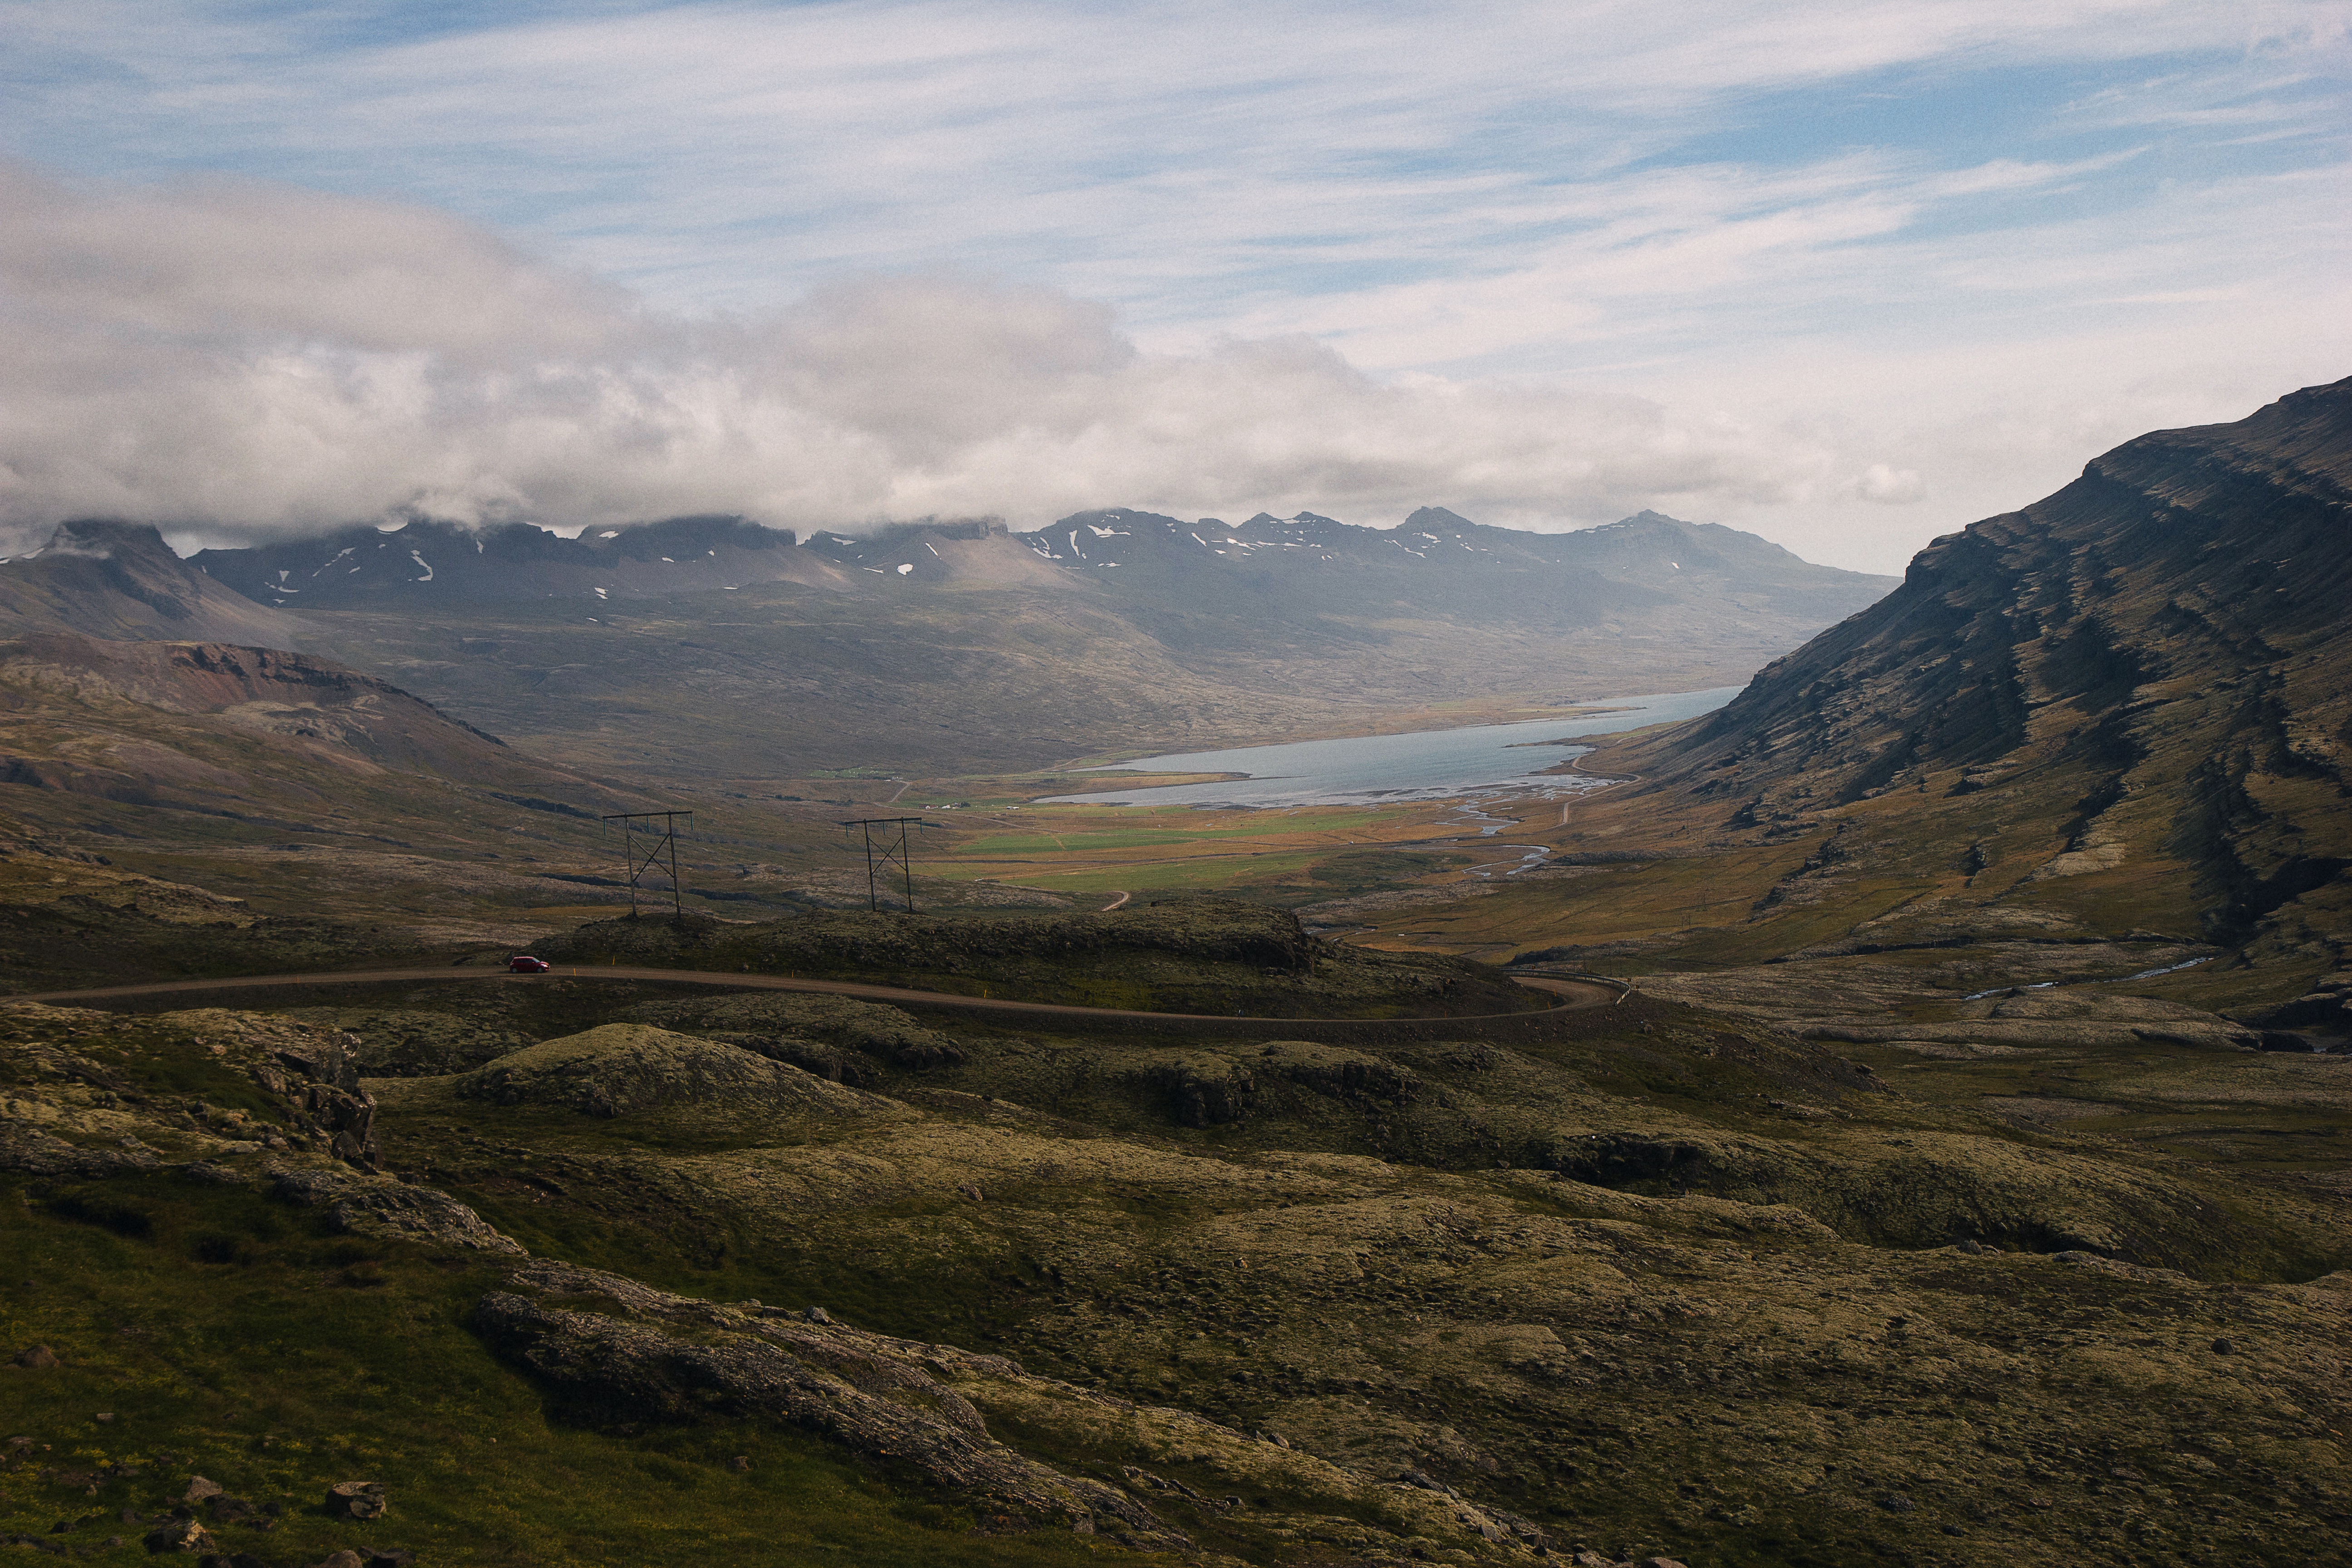
landscape, nature, wilderness, mountain, cloud, meadow, morning, hill, lake, valley, mountain range, highland, ridge, plain, grassland, plateau, fell, loch, rural area, landform, mountain pass, geographical feature, atmospheric phenomenon, mountainous landforms